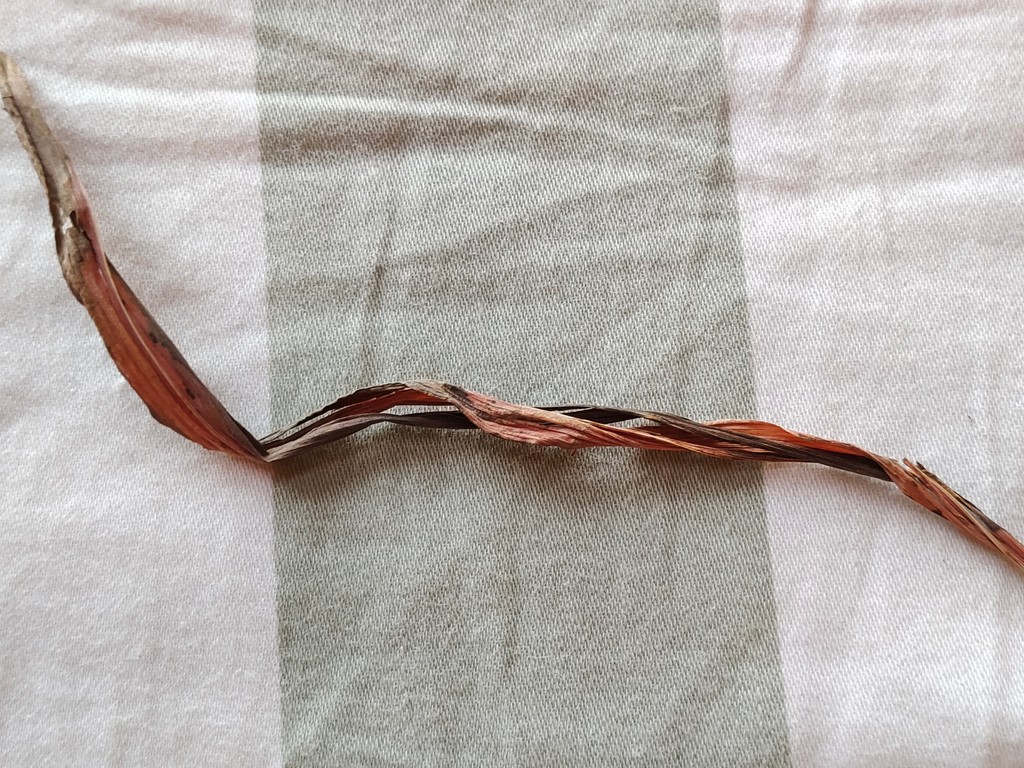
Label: Dried